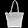
Label: Bag